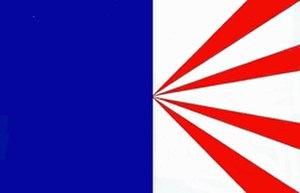
Pavillon de la Société Nationale pour le Patrimoine des Phares et Balises
La Société Nationale pour le Patrimoine des Phares et Balises a été fondée en novembre 2002 par Marc Pointud à la suite du constat du mauvais état de ce patrimoine en France. Rapidement de nombreux amateurs de phares, du public, des personnalités et professionnels de la mer ont rejoint ce mouvement.